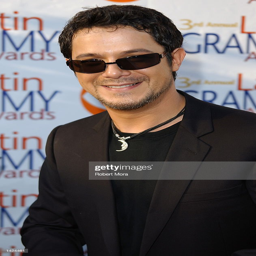
latin pop artist attends awards .